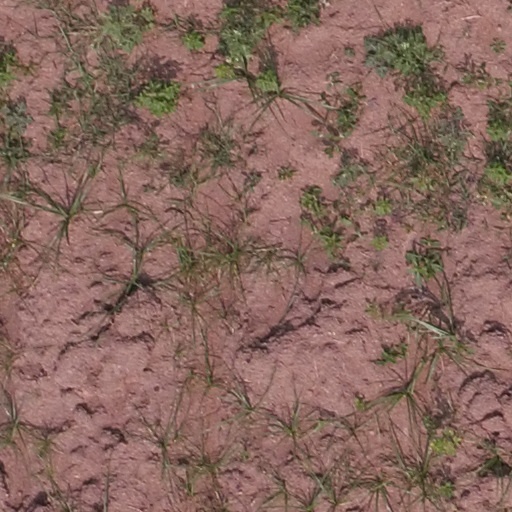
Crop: maize; corn